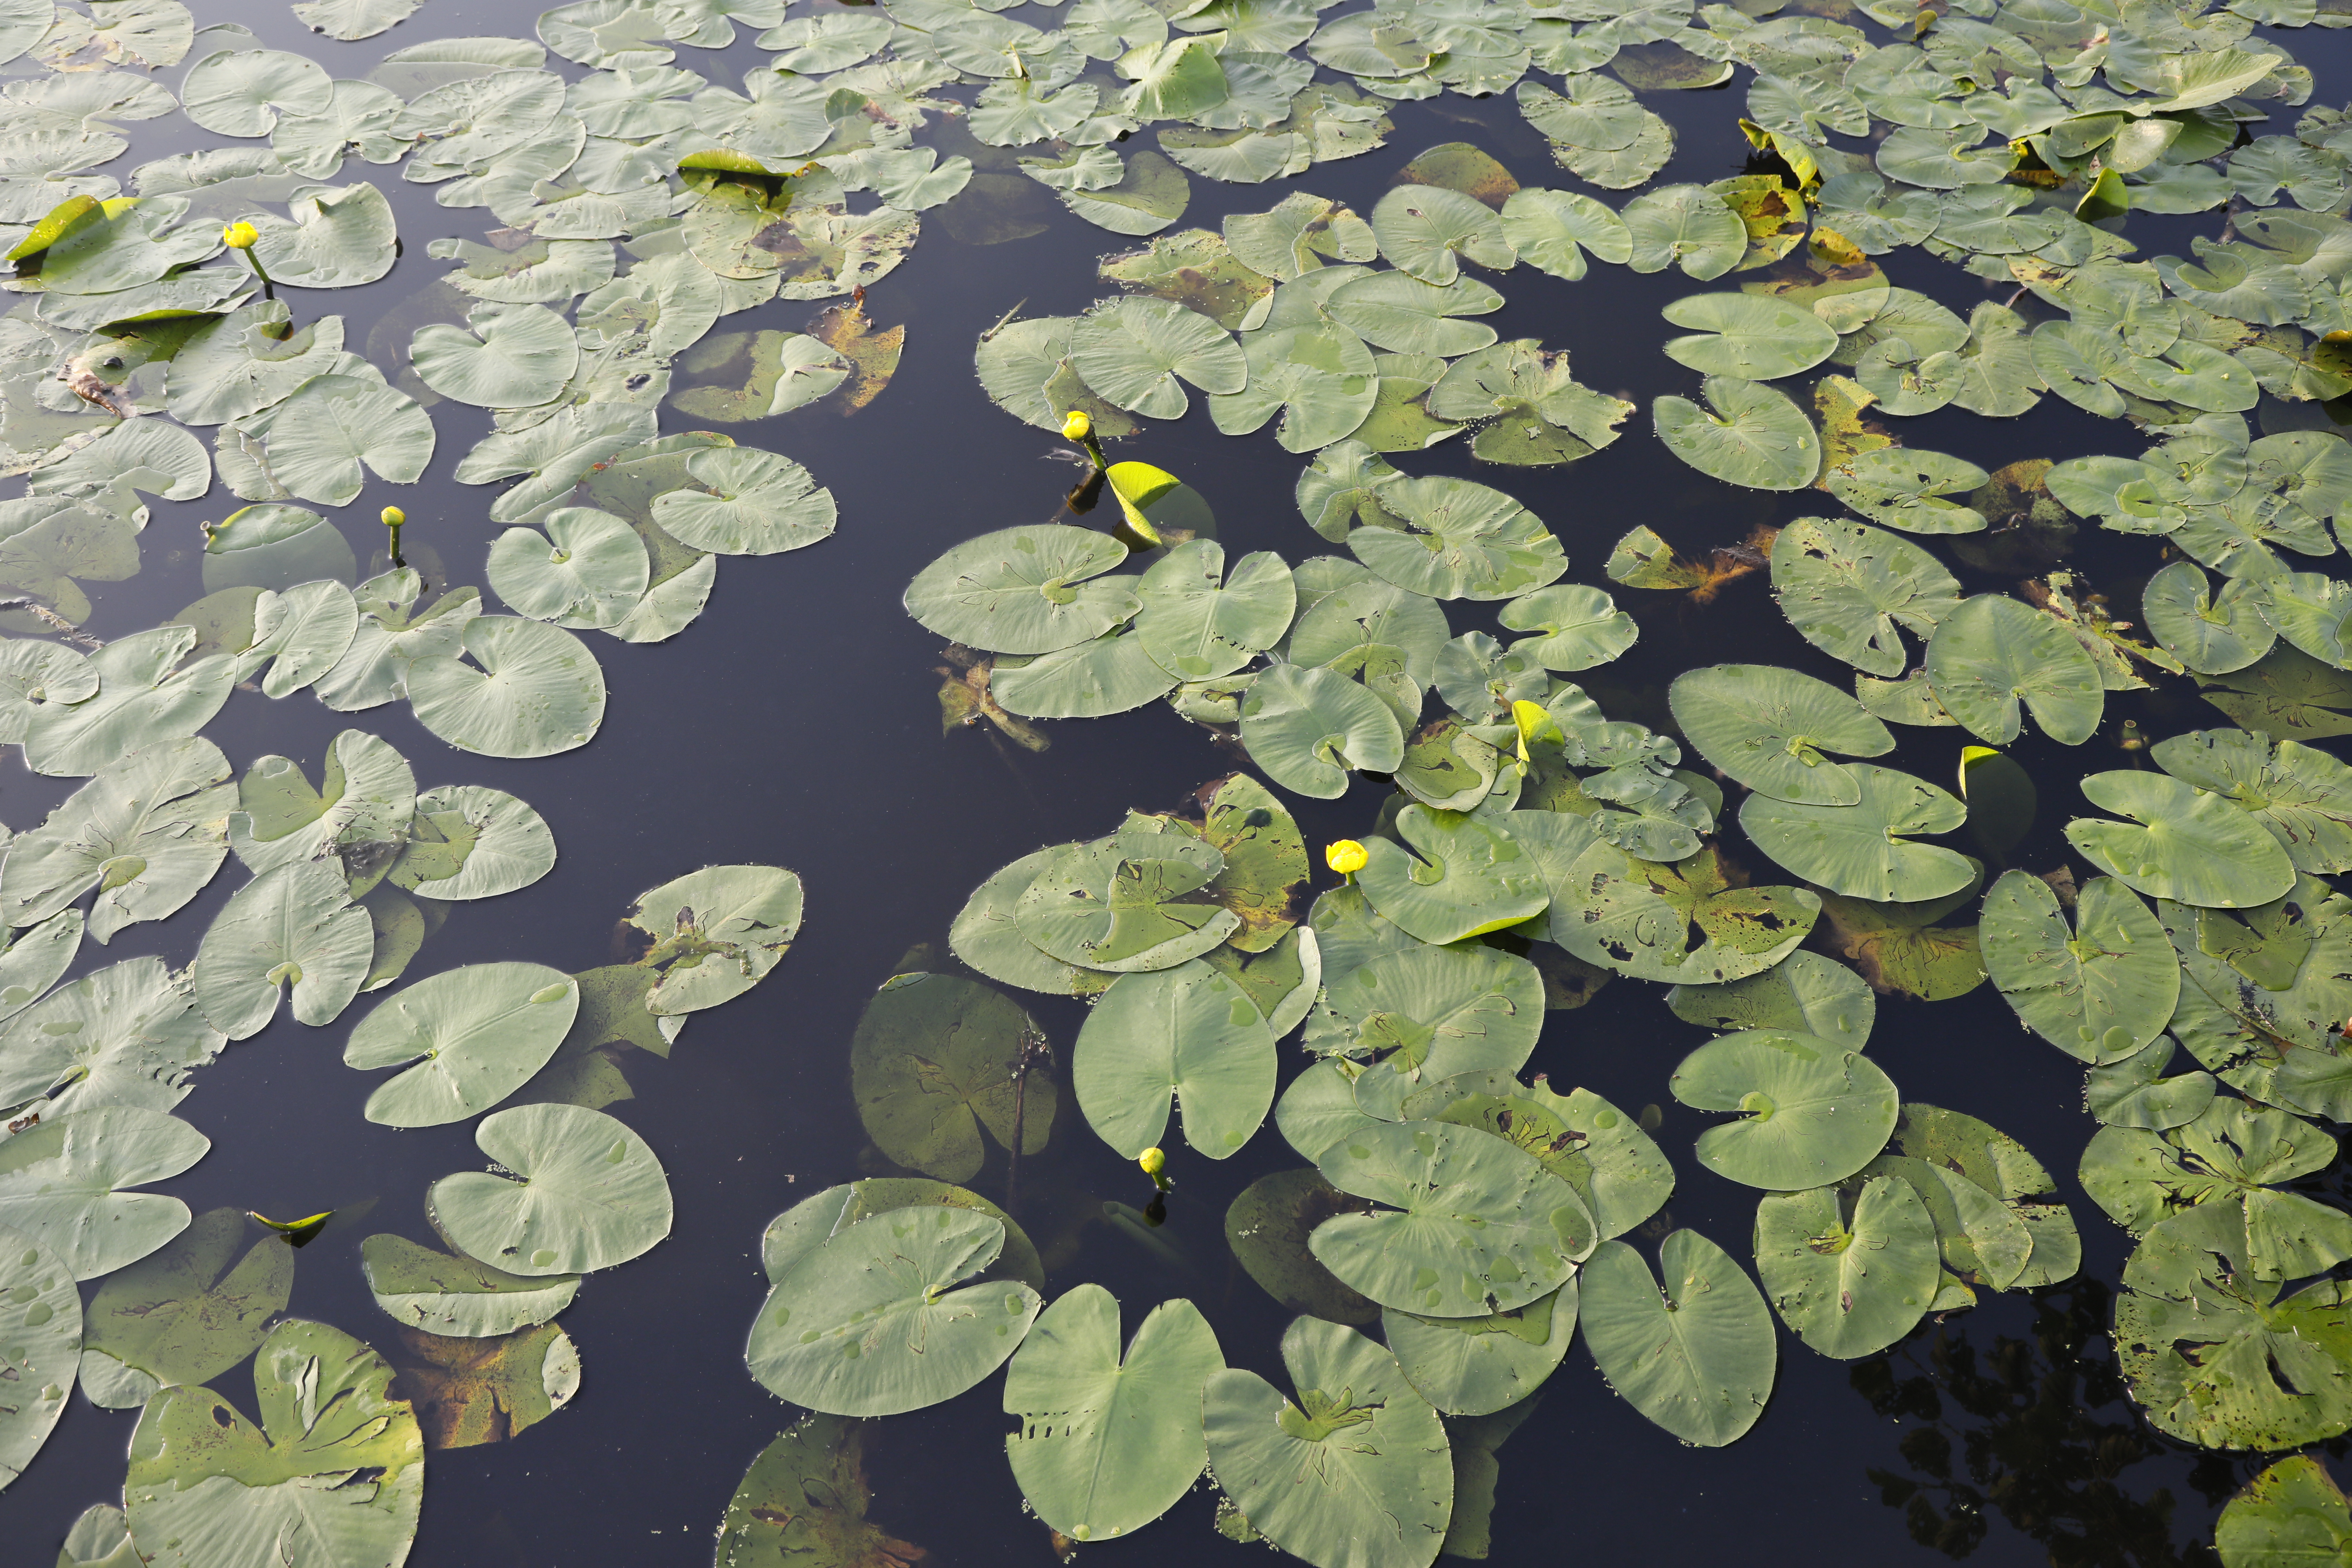
Plant species: Nuphar lutea